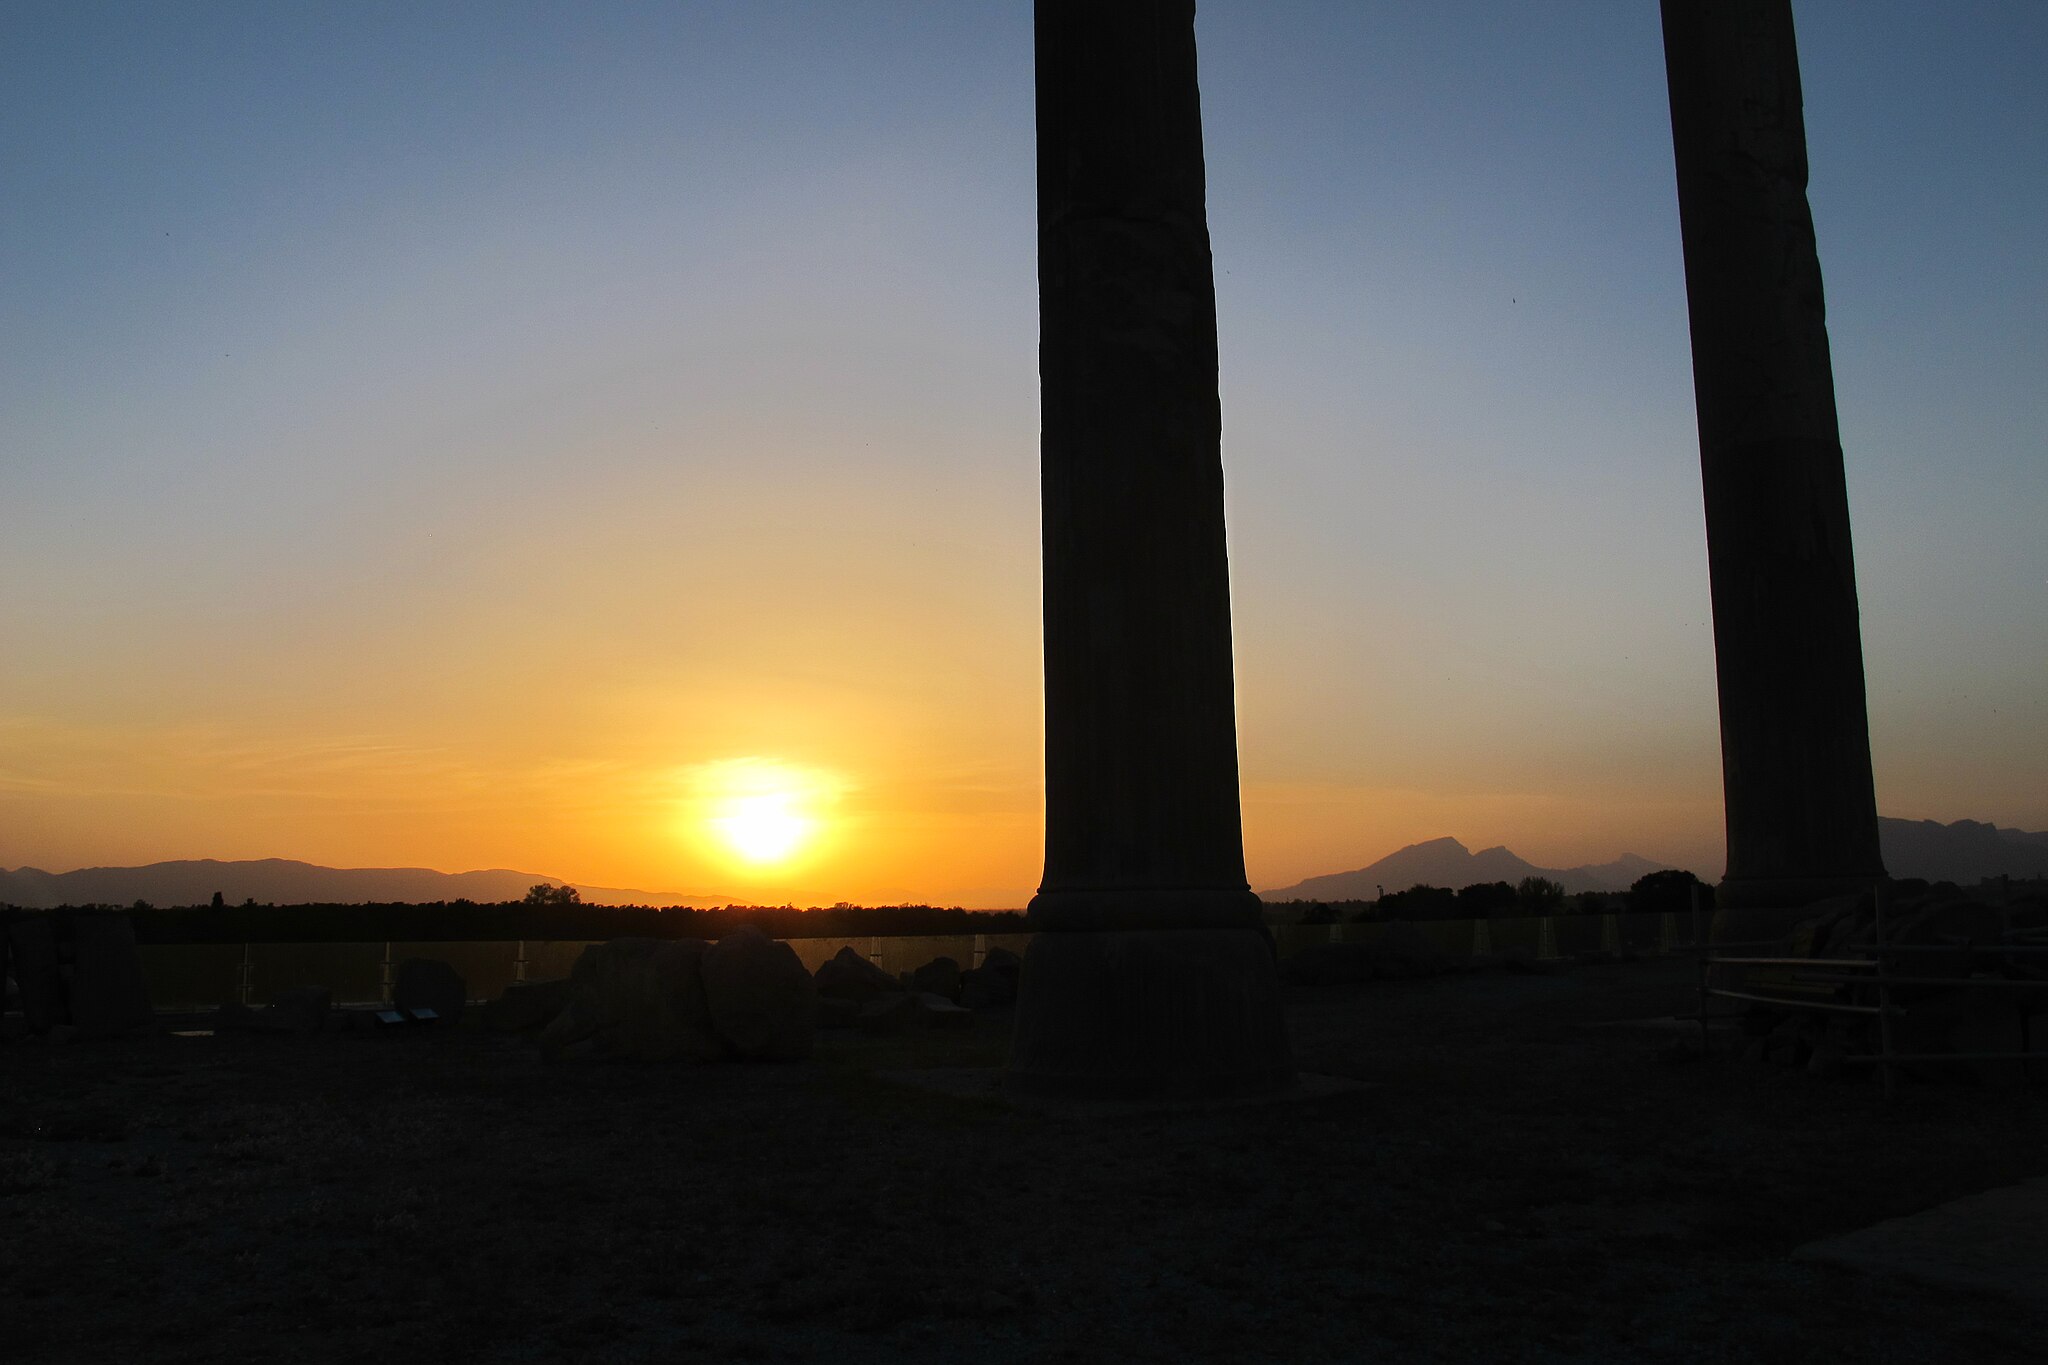
Title: تخت جمشید زیبا25
Date: 2016-07-17 00:26:17
Categories: Columns in Persepolis, Images from Wiki Loves Monuments 2018, Self-published work, Cultural heritage monuments in Iran with known IDs, Sunsets of Persepolis, Uploaded via Campaign:wlm-ir, Images from Wiki Loves Monuments in Marvdasht, 2016 in Persepolis, Images from Wiki Loves Monuments 2018 in Iran, Photographic silhouettes of Persepolis